DD Tamil

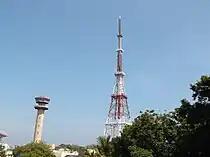
Television tower of Doordarshan Kendra, Chennai. The tower is also called as Podhigai Tower.

Doordarshan Kendra Chennai was inaugurated on 15 August 1975. The service had been extended to the entire state in phased manner by installing Terrestrial Transmitters of different capacities (HPTs, LPTs, VLPTs) at different parts of the state. Only one channel with limited time for regional language, that is, Tamil was telecasted, the duration of the entire telecast was not for 24 hours. During 1985, colour transmission was started; in 1988 a second channel was started. Meanwhile, in 1986 Tamil serials were telecasted for the first time. DD Chennai is one of the oldest kendras in the country, having been begun in the mid-1970s.